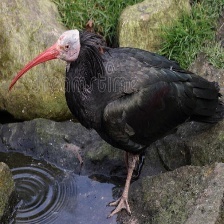
Species: BALD IBIS
Scientific name: GERONTICUS EREMITA